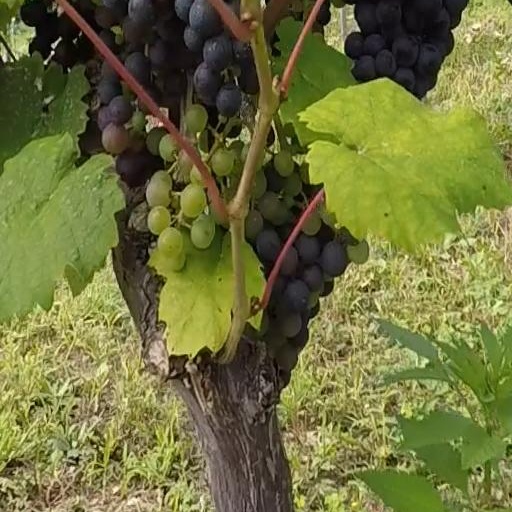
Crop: grape